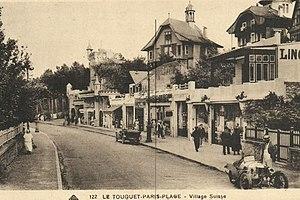
Le Touquet-Paris-Plage - CP - Le village suisse
Le Village Suisse est une îlot de villas situé au Touquet-Paris-Plage dans le département du Pas-de-Calais en France.
Cet article liste les principaux architectes du Touquet-Paris-Plage appelés pour dessiner les plans des constructions réalisées lors des premiers lotissements de Paris-Plage puis du Touquet-Paris-Plage, commune française située dans le département du Pas-de-Calais en région Hauts-de-France.